Tigre Partido

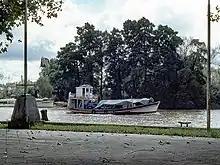
Supply boat in Tigre, still the easiest access to many points along the delta.

During the second half of the 19th century the area became economically and socially more important, mainly due to Domingo F. Sarmiento, president of Argentina from 1868 to 1872. Sarmiento insisted on the favourable development possibilities of the islands and fought for the rights of settlers to own the land they were working on. His house on the island has been turned into a museum that lies on the bank of the river that bears his name.